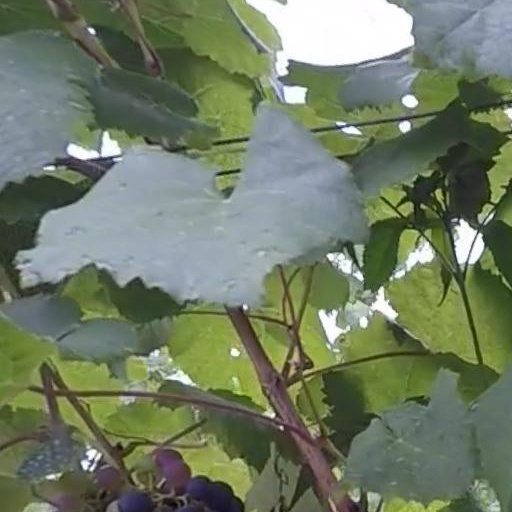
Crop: grape